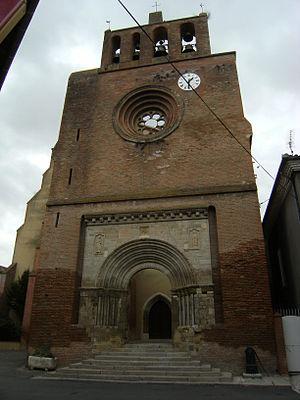
Églises possédant un clocher-mur, ou clocher à peigne, clocher-arcade ou campenard.
Belpech en occitan Bèlpuèg est une commune française, située dans le département de l'Aude en région Occitanie.
Certains édifices religieux, tels que des églises de petites communes, possèdent une ou des horloges installées non au centre de leur clocher, mais sur son bord. Les raisons semblent en avoir été d'ordre technique ou économique.